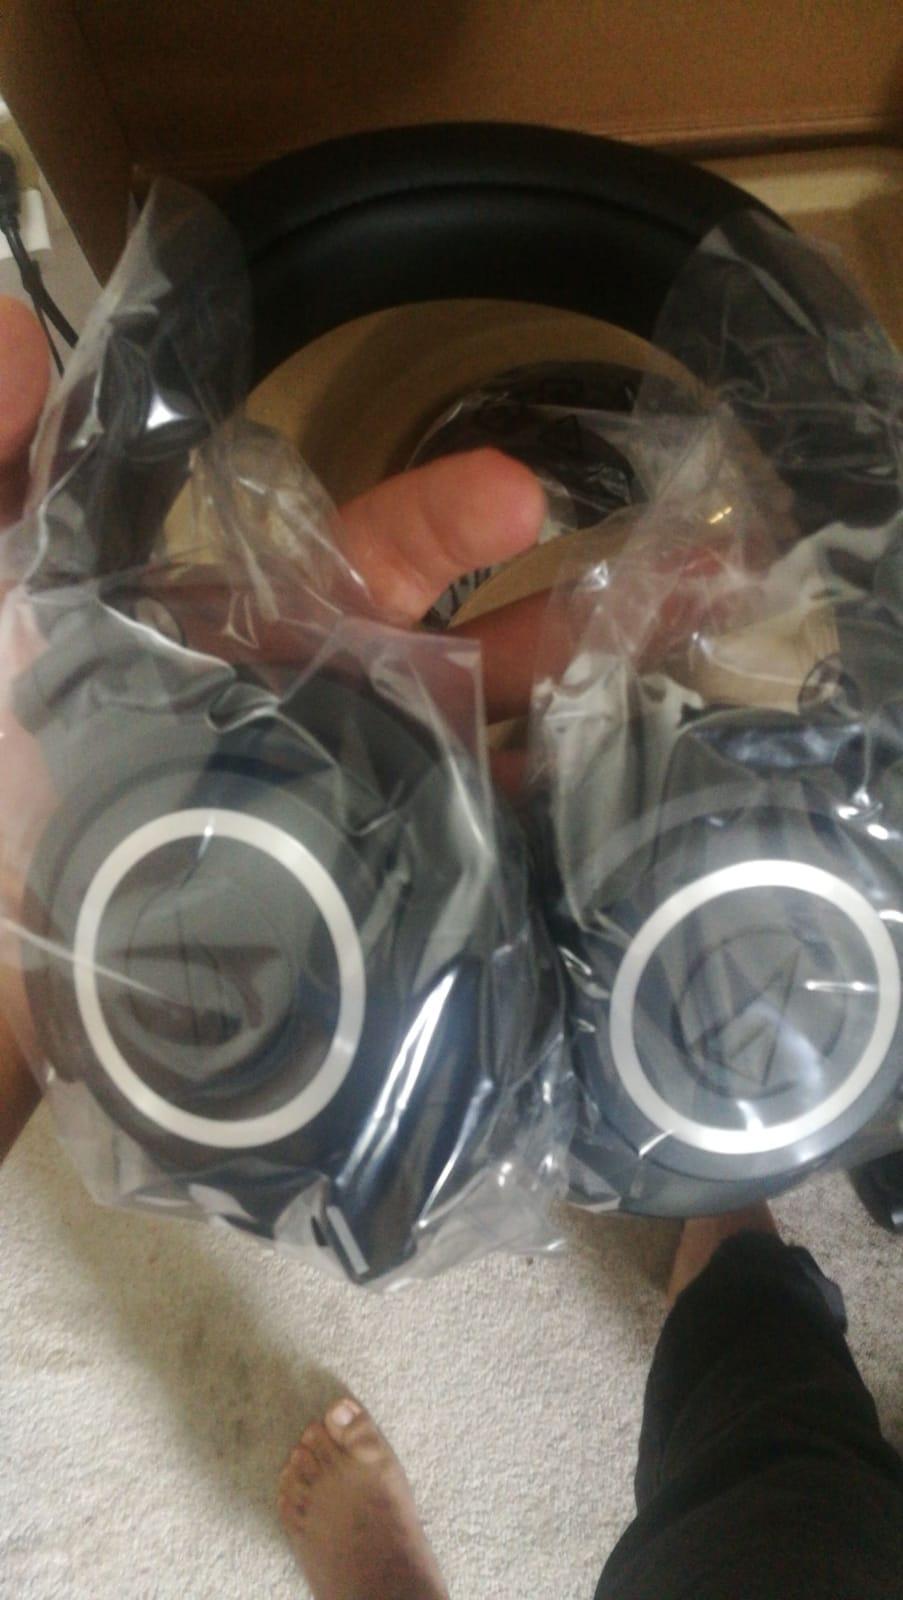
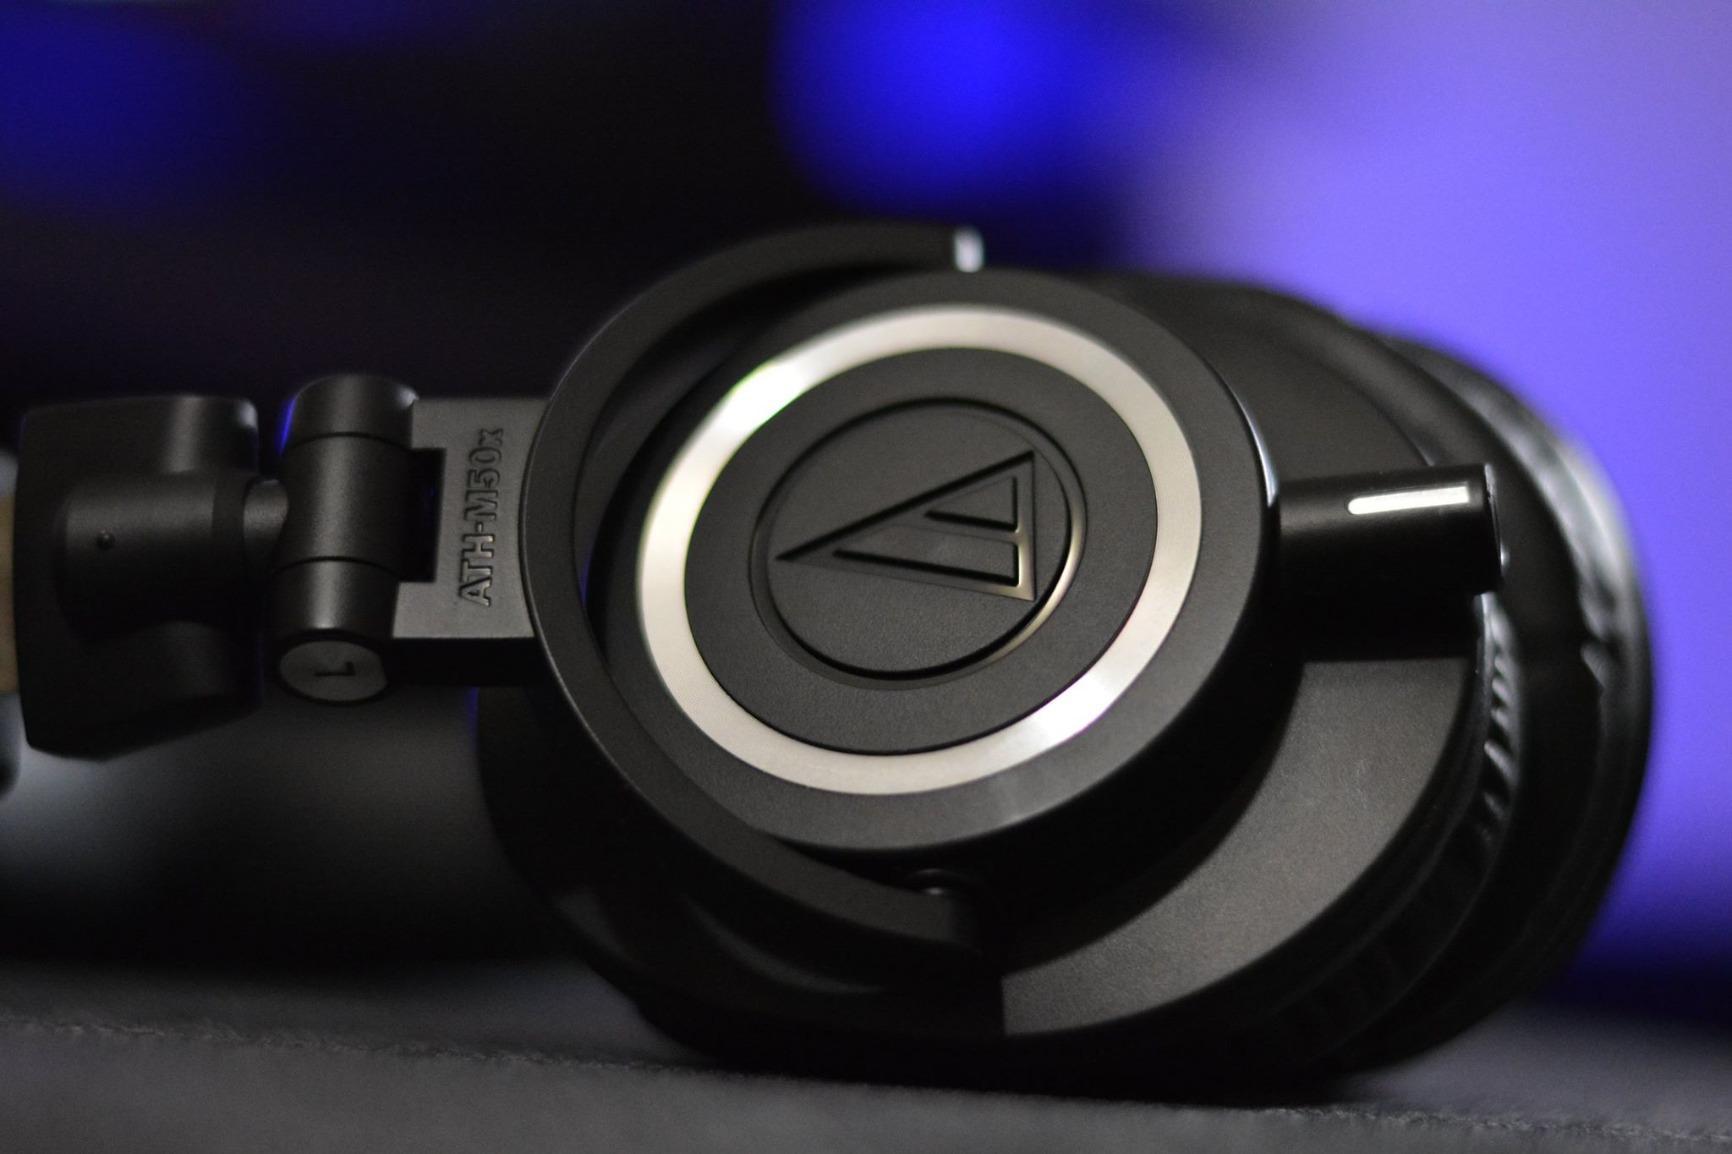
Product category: headphones
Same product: yes